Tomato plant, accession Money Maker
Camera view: tilt-top (135 deg); turntable rotation: 330 degrees
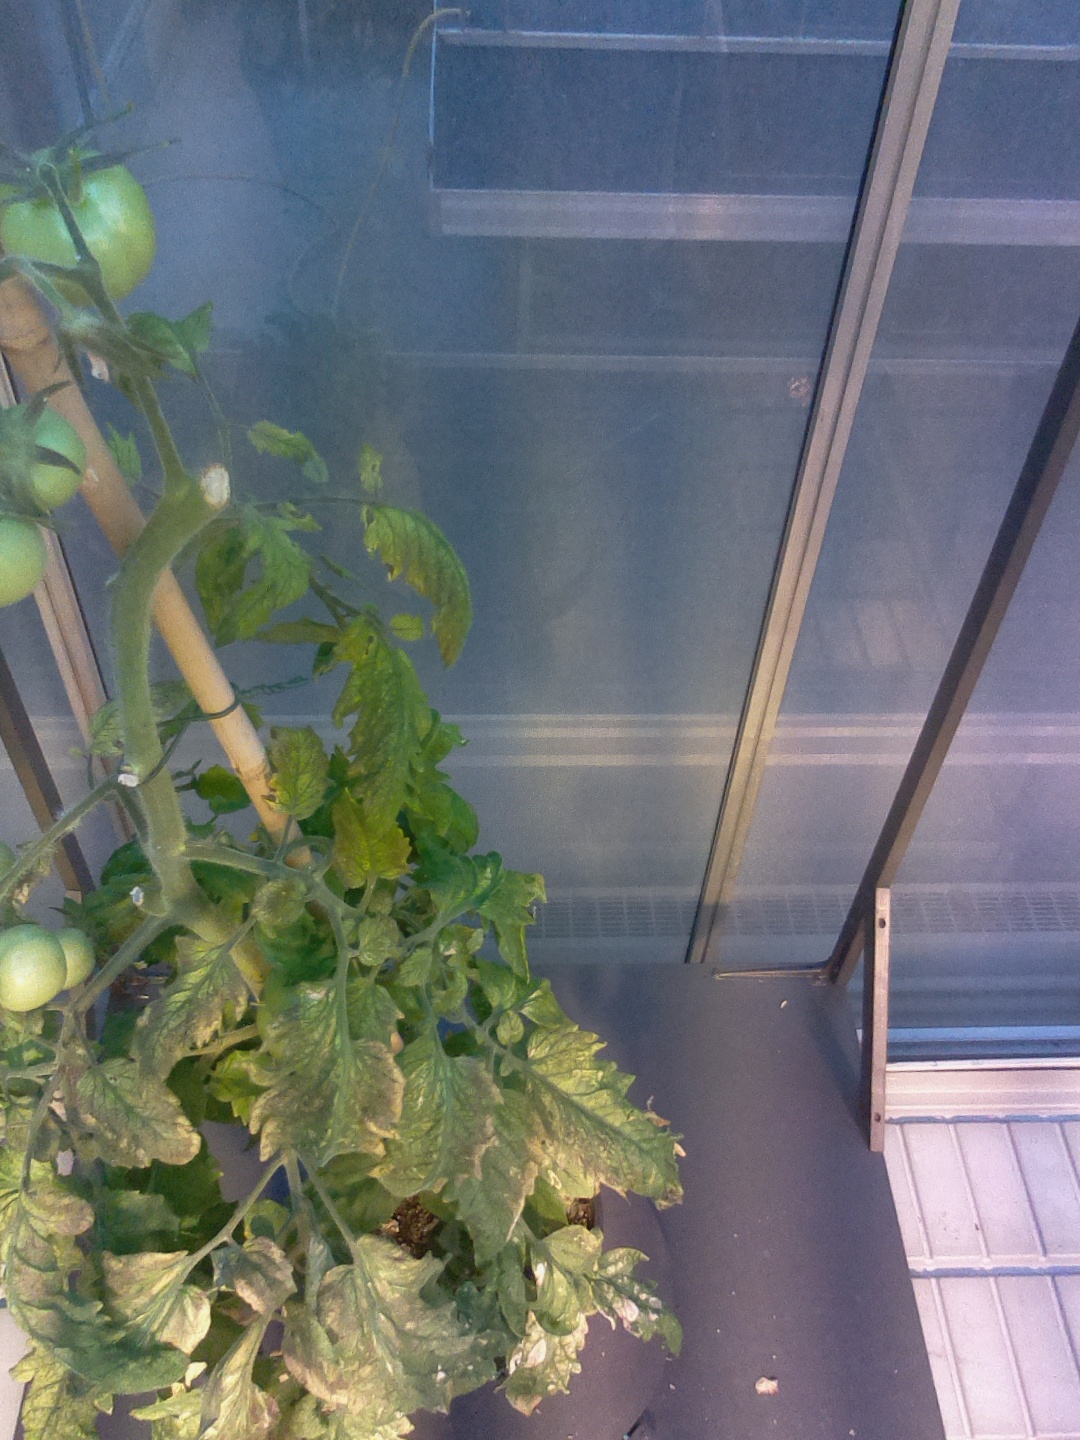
BBCH growth stage 79: 90% -100% of final fruit size